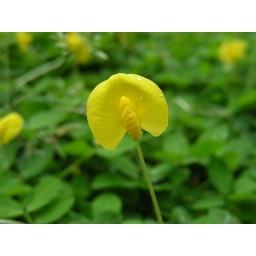
The little field of flowers in front of Juan's Abuela Lucy's house.